Abdul Aziz Zainal

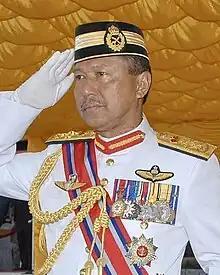
General Abdul Aziz in 2007

Abdul Aziz bin Zainal (born 26 August 1951) is a Malaysian diplomat who formerly took office as the 16th Chief of Defence Forces from 2007 to 2009, 12th Chief of Army from 2004 to 2007, and Ambassador of Malaysia to France from 2010 to 2013. Notably, he served as Bank Kerjasama Rakyat Malaysia's previous chairman, chairman of Heitech Defence System and Perbadanan Perwira Niaga.